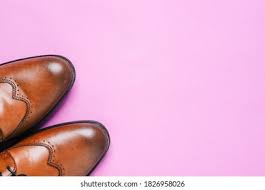
Label: Brogue